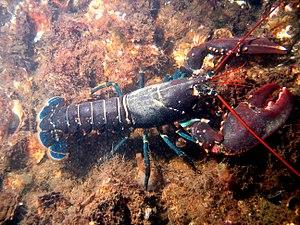
Les Nephropinae sont une sous-famille de Décapodes qui a été créée par James Dwight Dana en 1852 et qui comprend les genres suivants :
Les homards forment un genre de crustacés décapodes vivant dans la mer.
Le homard européen est une espèce de homard, appartenant au genre Homarus. En France, il est appelé homard breton, par opposition au homard américain, appelé aussi « homard canadien ».